Zilog Z80

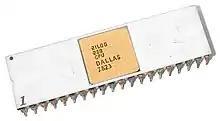
A Z80 manufactured in June 1976

The Zilog Z80 is an 8-bit microprocessor designed by Zilog that played an important role in the evolution of early personal computing. Launched in 1976, it was designed to be software-compatible with the Intel 8080, offering a compelling alternative due to its better integration and increased performance. Along with the 8080's seven registers and flags register, the Z80 introduced an alternate register set, two 16-bit index registers, and additional instructions, including bit manipulation and block copy/search.